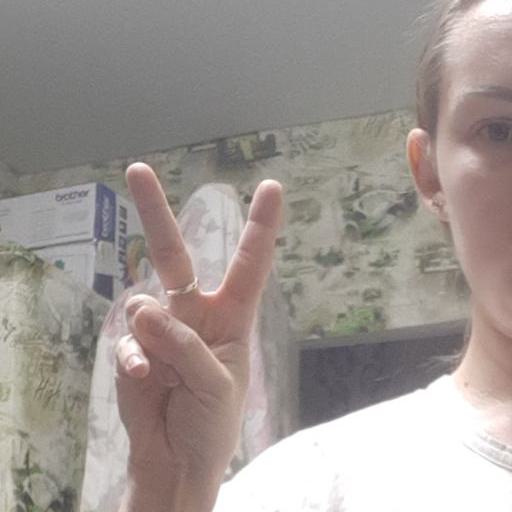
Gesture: peace